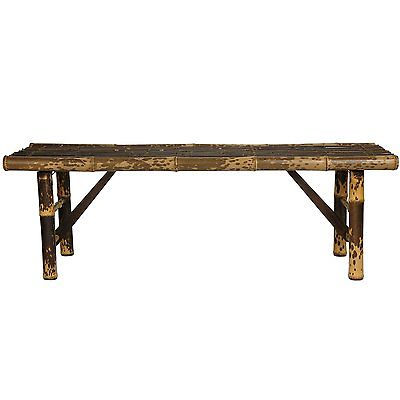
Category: table